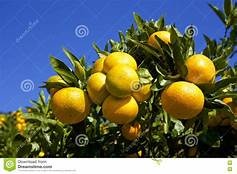
Label: mandarine